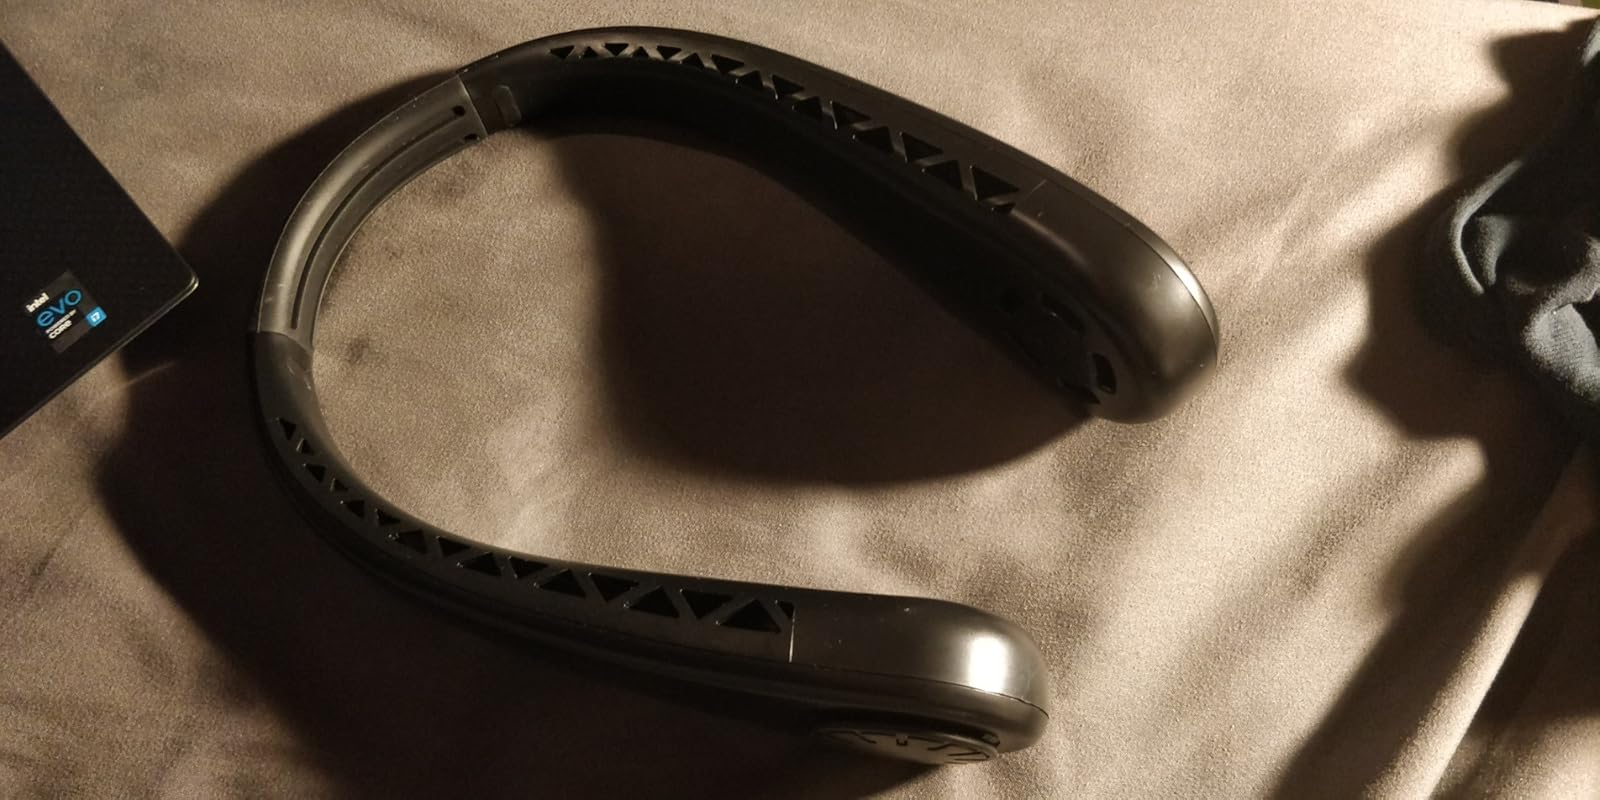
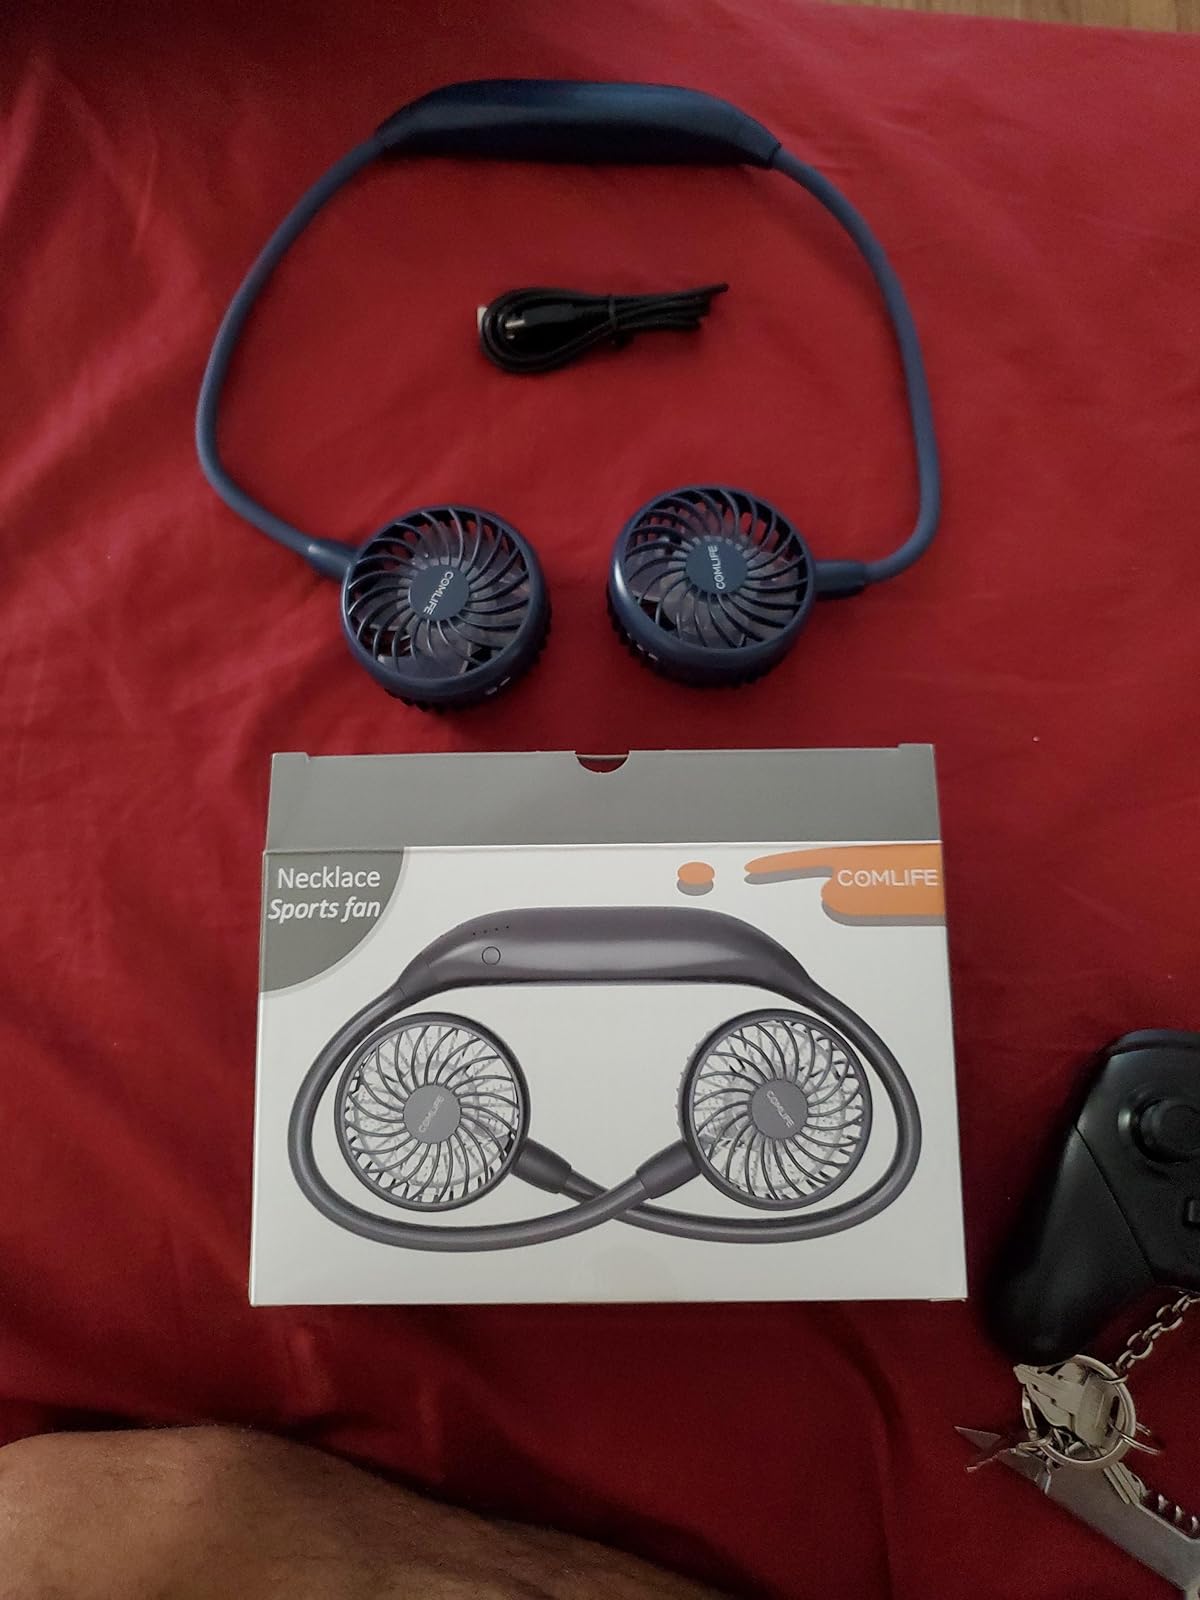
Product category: fan
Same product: no